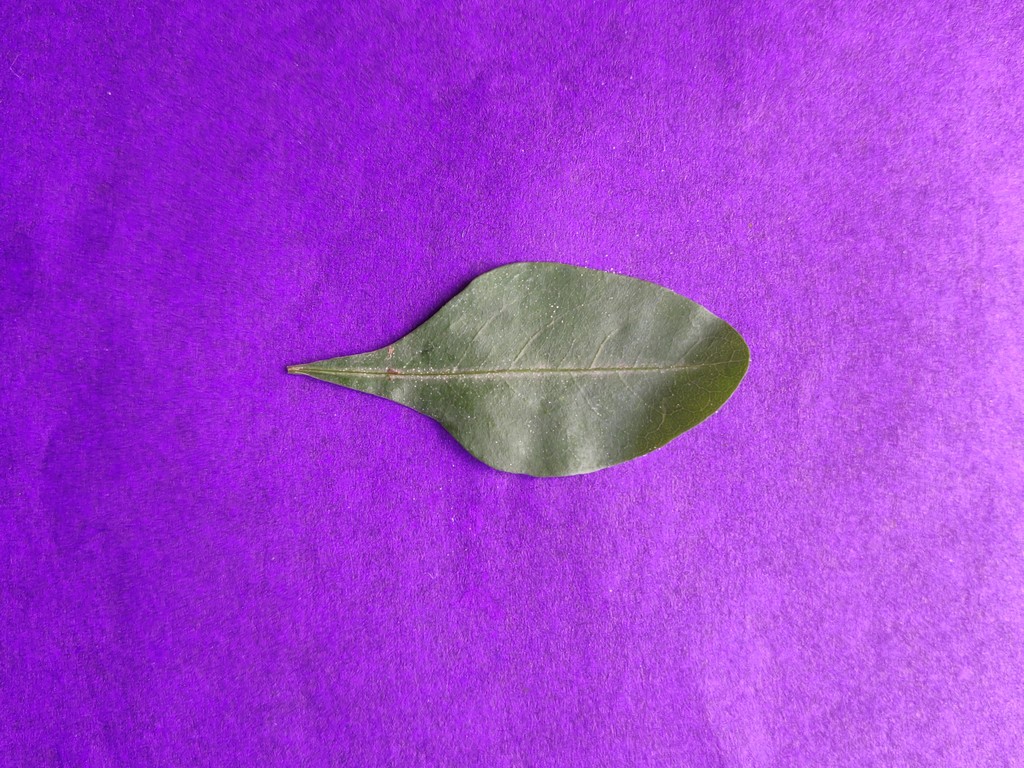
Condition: Healthy
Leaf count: single
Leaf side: front